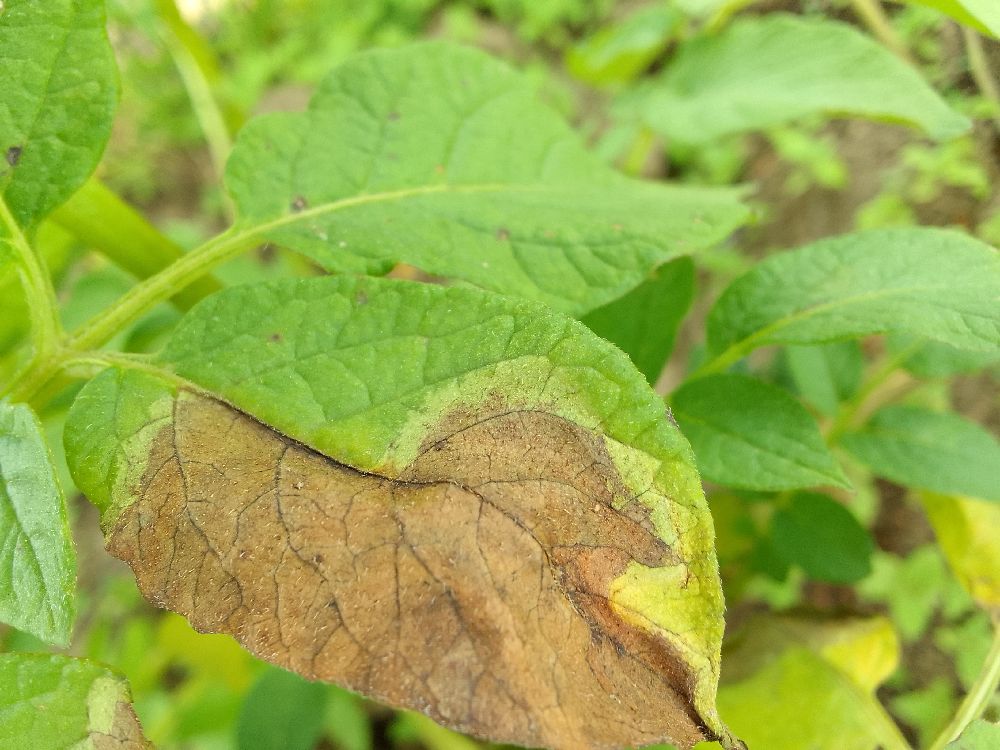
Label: Late blight